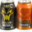
Label: can